Toyota COMS

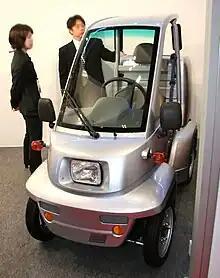
First-generation COMS

The car has a maximum speed of . Its estimated maximum range is 35 or 45 kilometres depending on specs, and the battery is fully charged in 8, 10, or 13 hours using a 100 V home grid. The battery pack is made up of six 12 V lead-acid batteries, which provide 32 Ah of power for the range models and 52 Ah of power for the range models. The car has two hub motors, each capable of , in the rear wheels, and drum brakes on both axles. It utilises resin bodywork and an aluminium frame to reduce weight to .